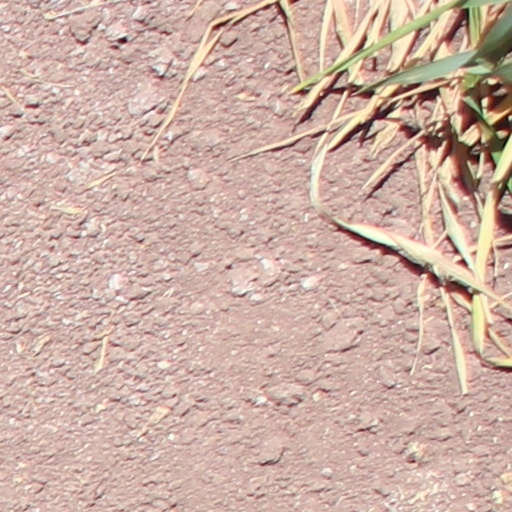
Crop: wheat